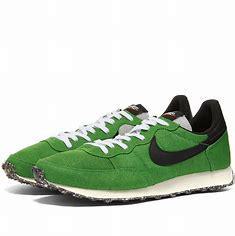
Brand: Nike
Model: Challenger OG